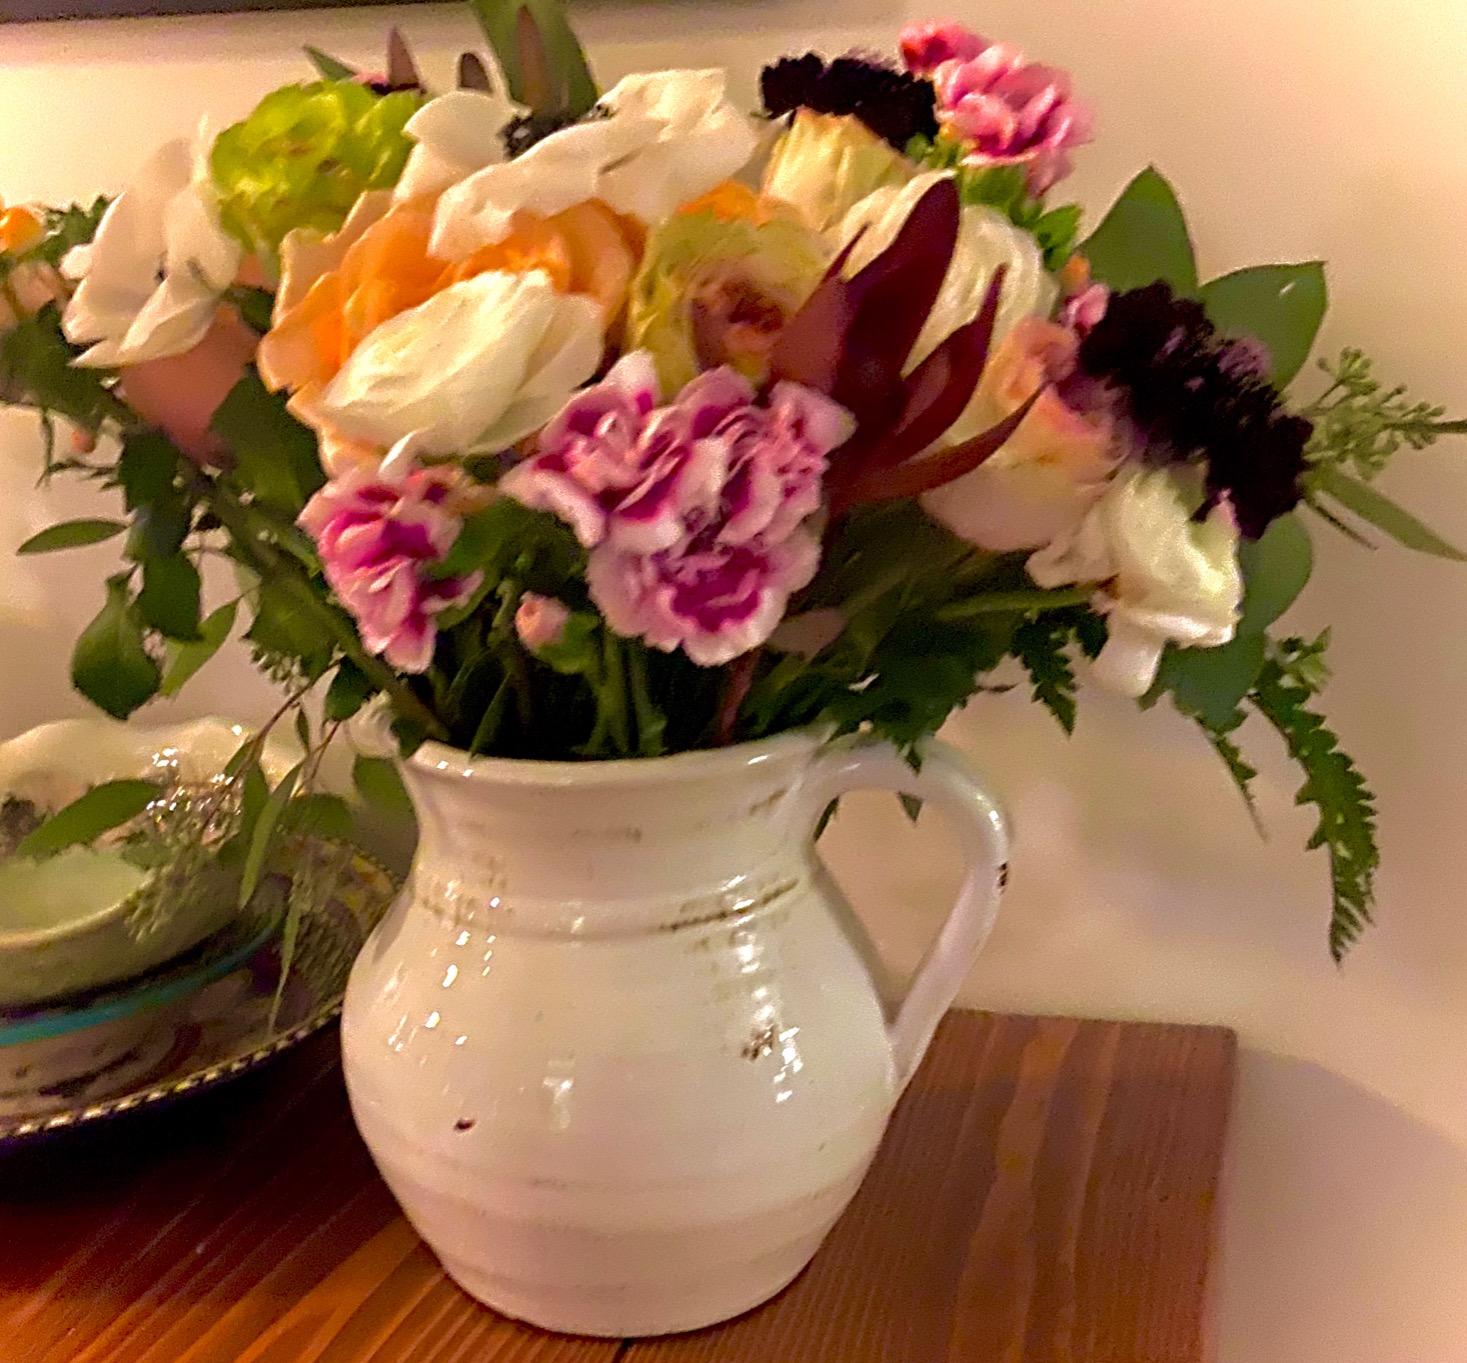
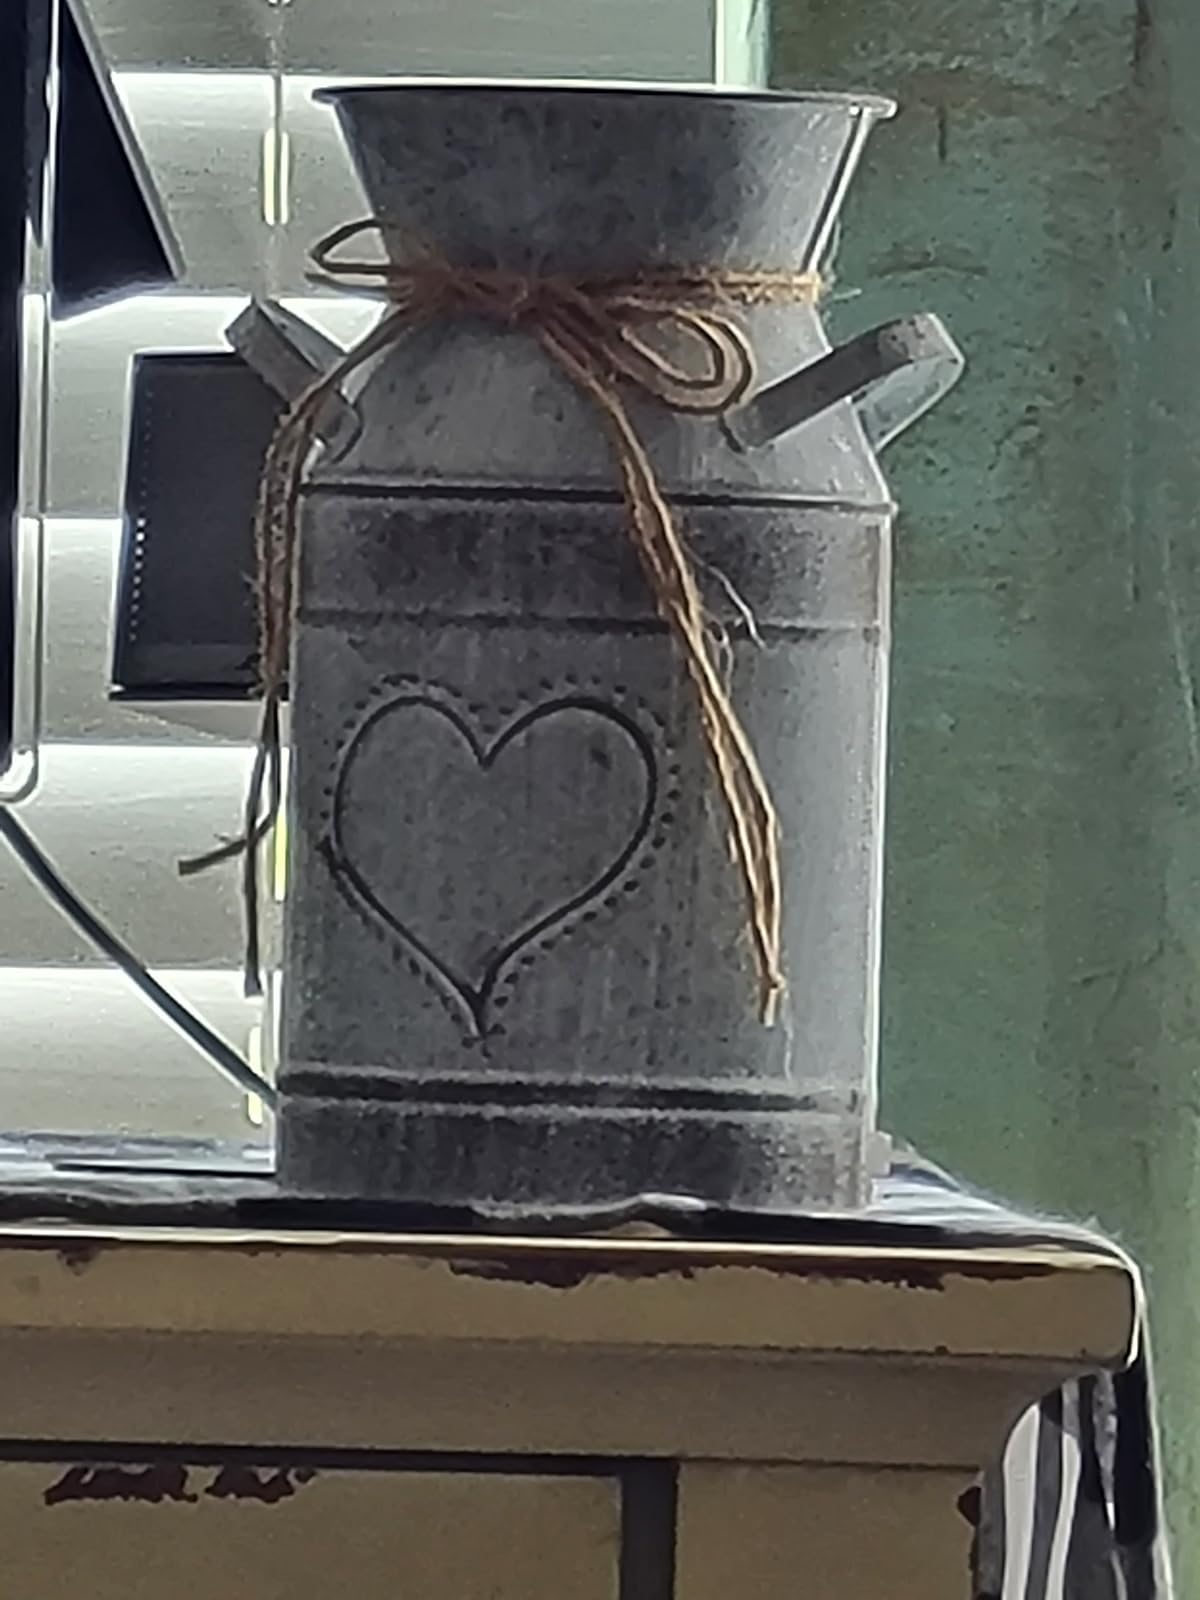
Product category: vase
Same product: no